Thaaliya Salangaiya

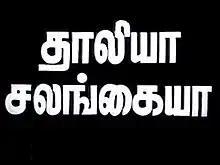
Title card

Thaaliya Salangaiya is a 1977 Indian Tamil-language drama film directed by T. R. Ramanna. The film stars Vanisri and Muthuraman. It is a remake of the 1969 Kannada film "Gejje Pooje", itself based on a novel by the same name by M. K. Indira. The film was released on 13 April 1977.